Kobe Collection

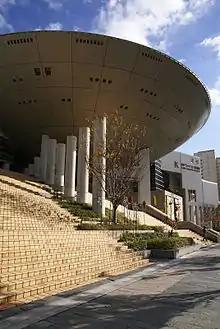
Kobe Fashion Museum in Rokko Island, Kobe, Hyogo, Japan

The is a fashion event that has been held in Kobe, Japan and other cities during spring and autumn every year since 2002; over 30 brands have participated. It is characteristically a public relations event for consumers, and a chance for young designers to publish their own designs.